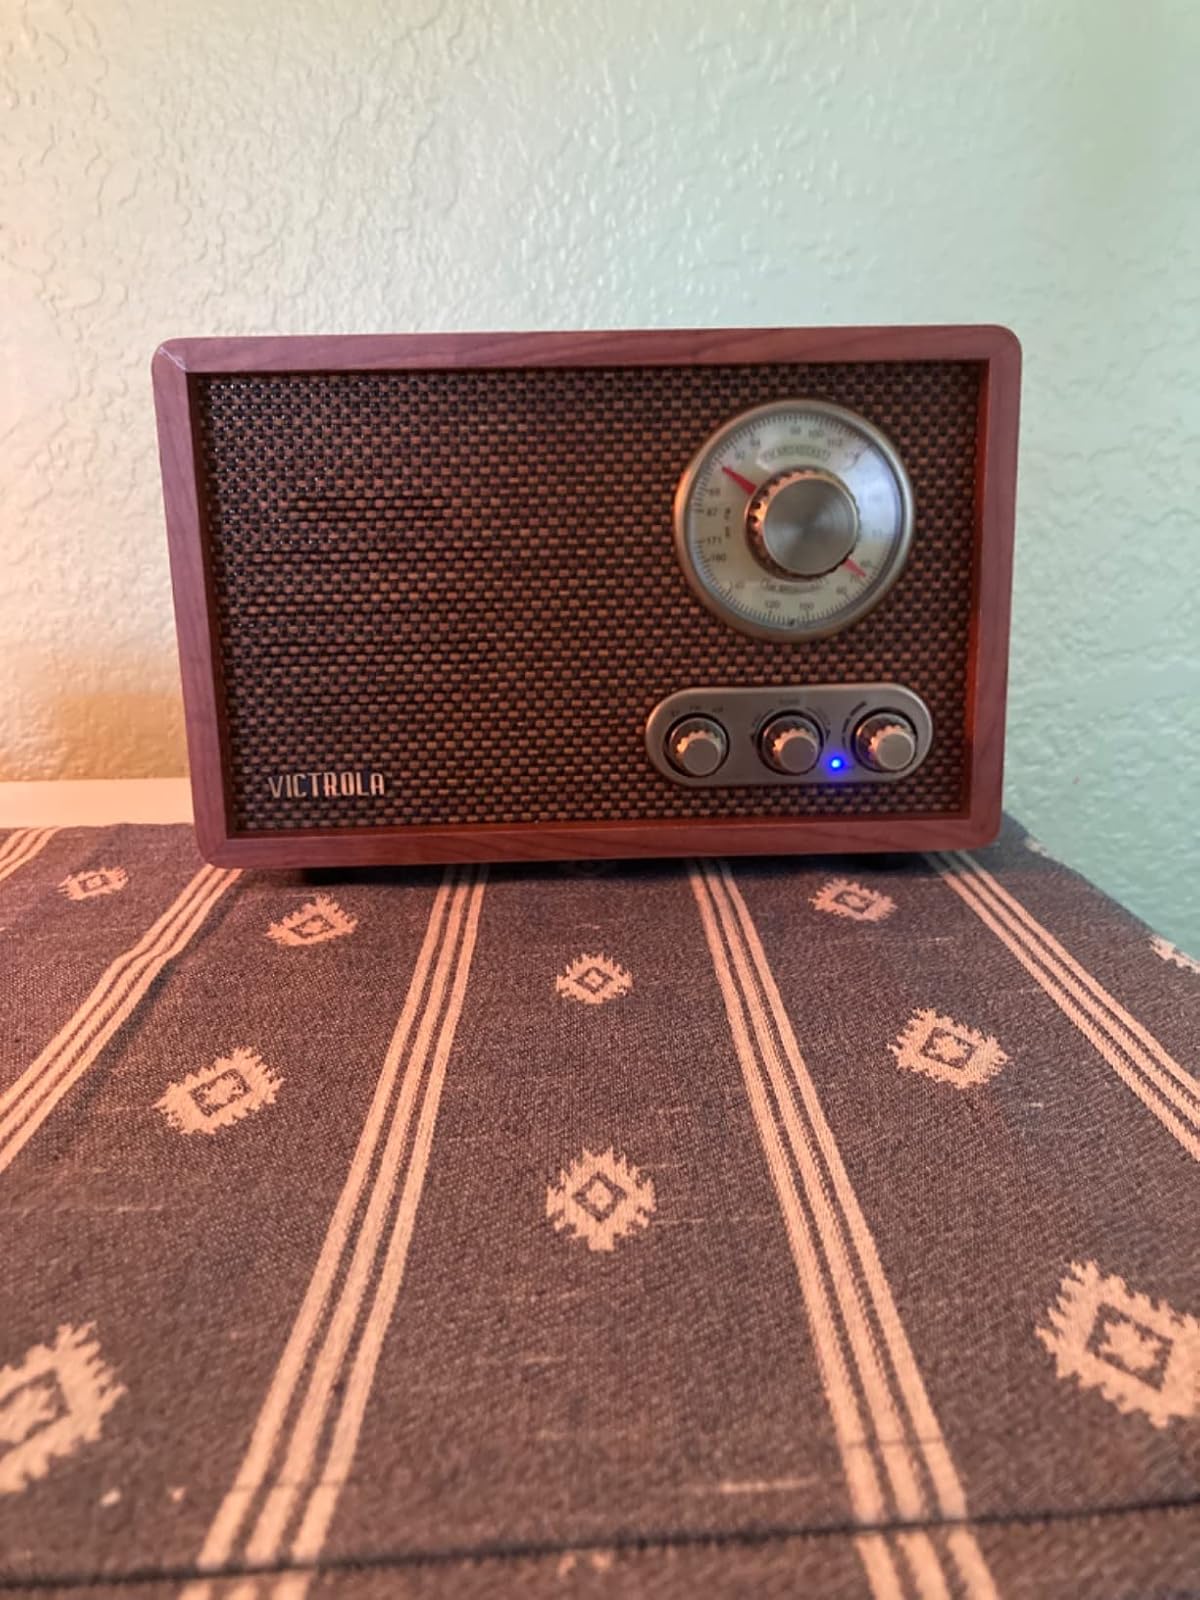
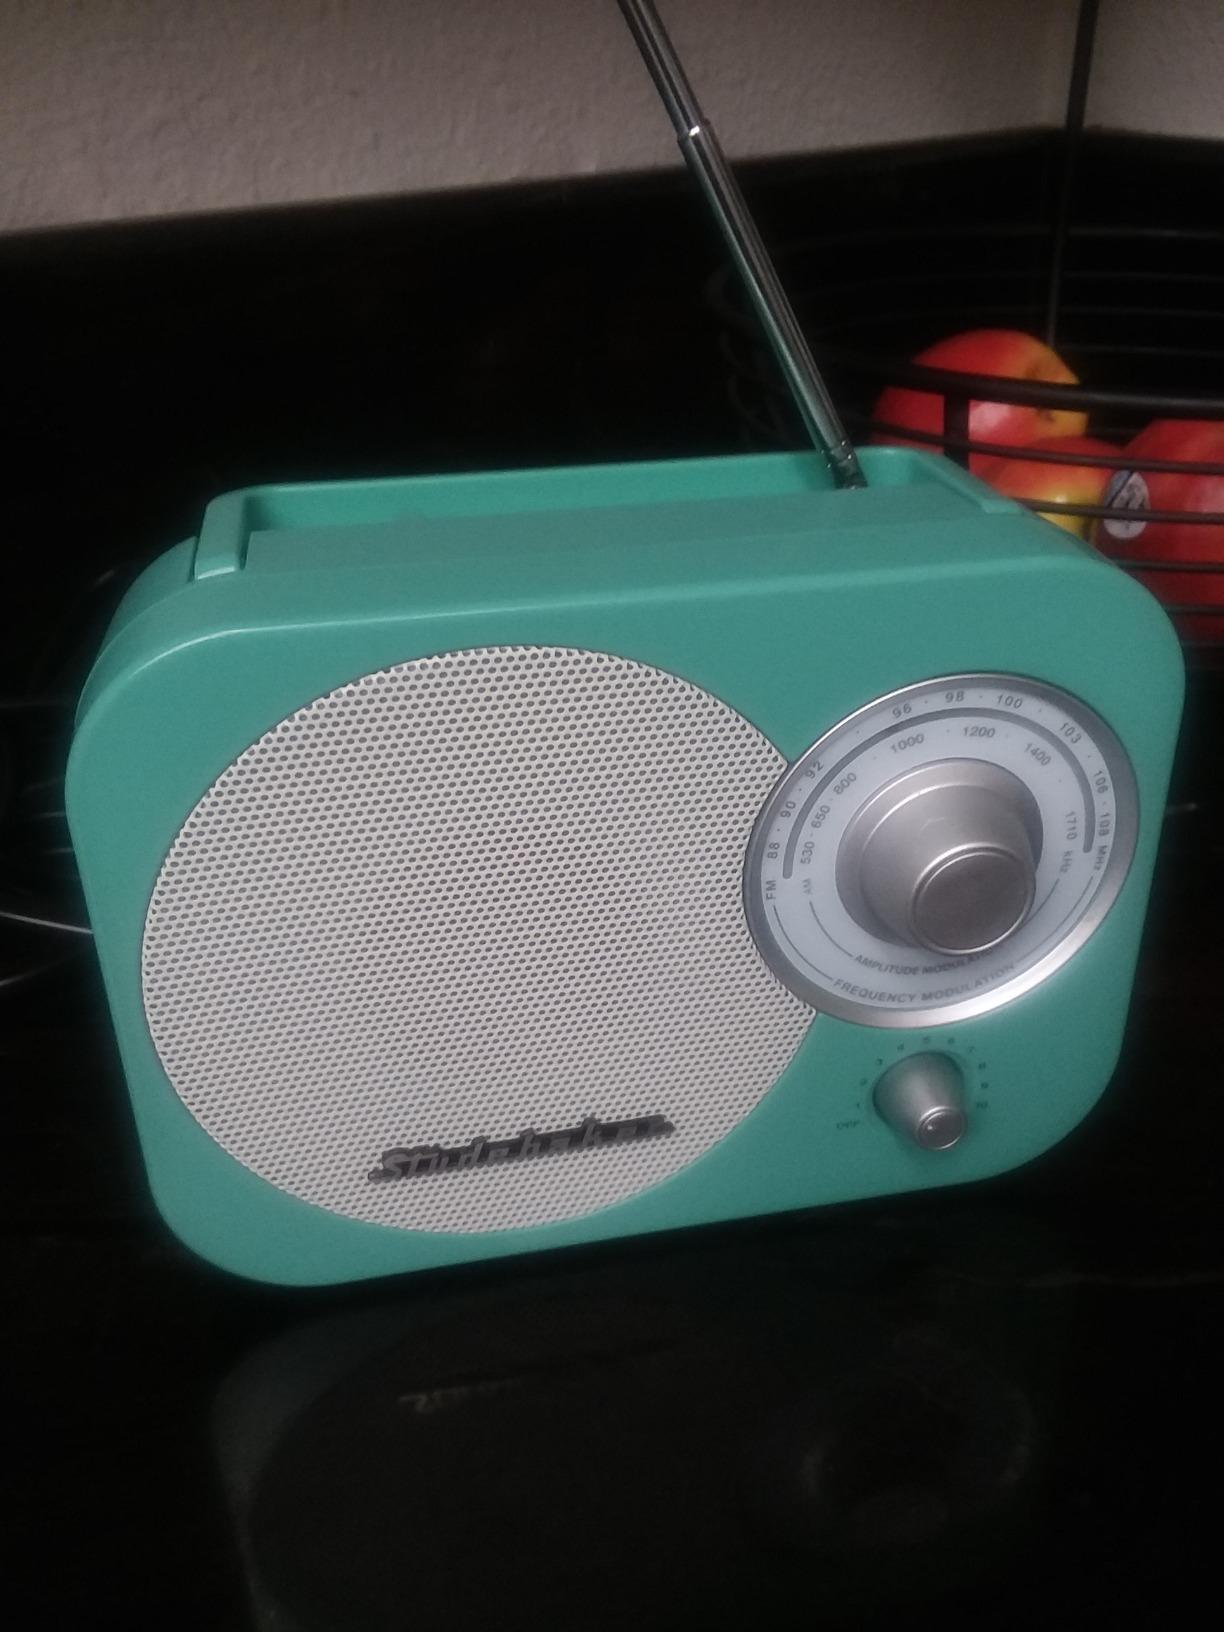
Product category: radio
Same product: no